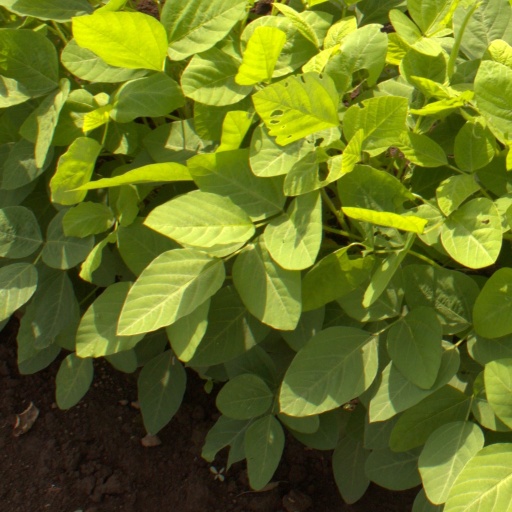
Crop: soybean